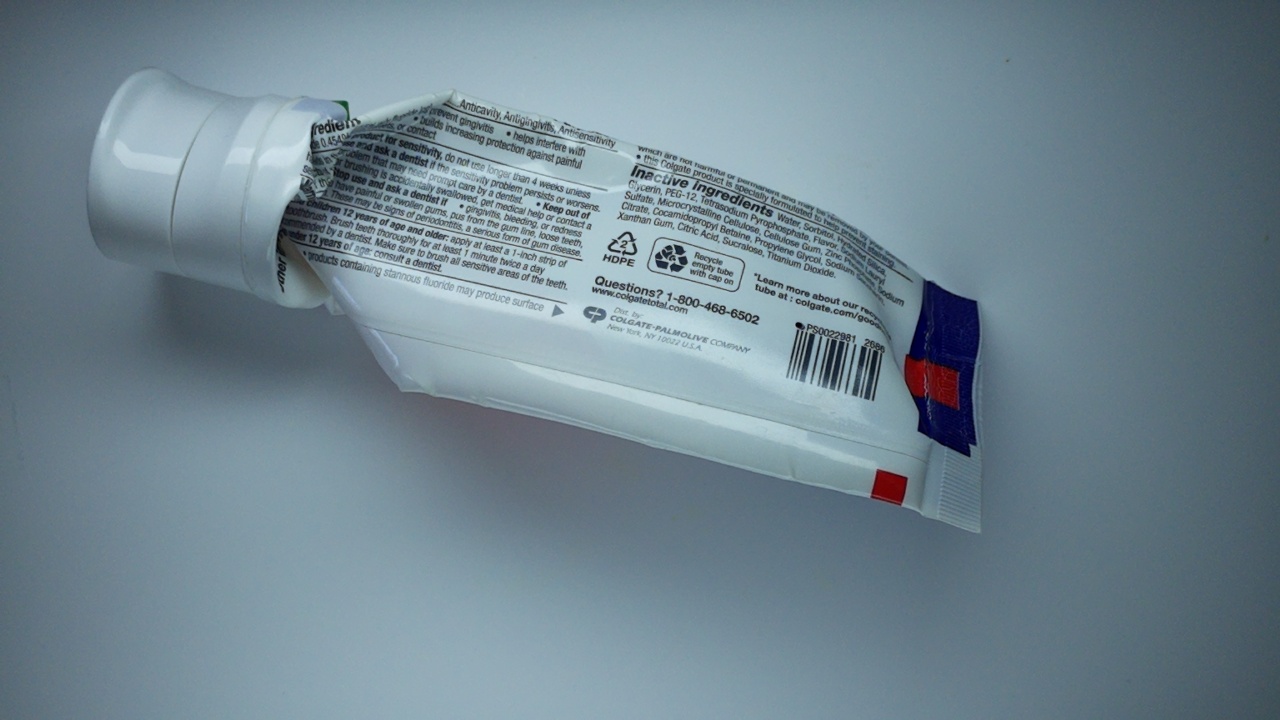
Label: trash